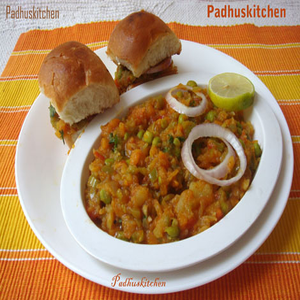
Dish: pavbhaji